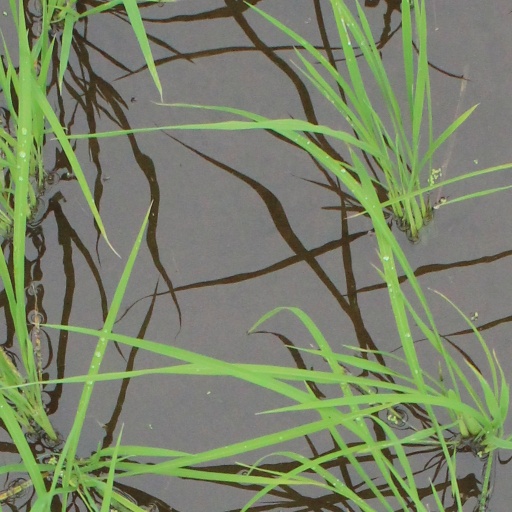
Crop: rice